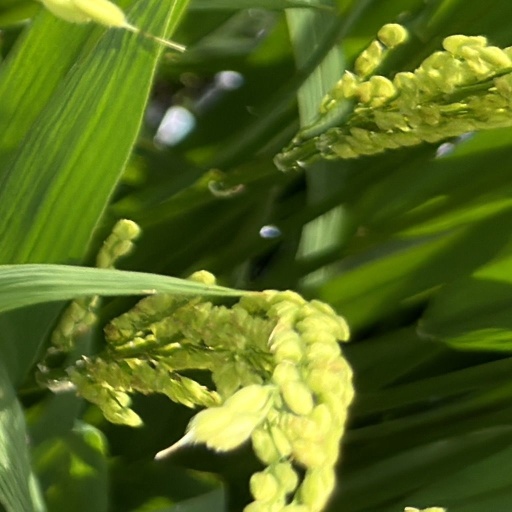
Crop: rice